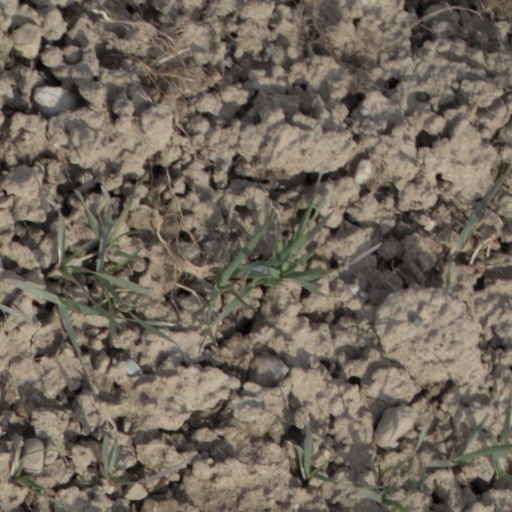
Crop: wheat